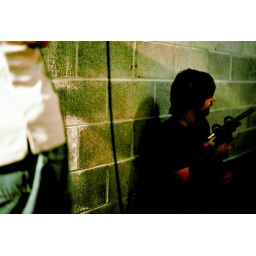
black ties under blue skies